Huanghuagang Subdistrict, Guangzhou

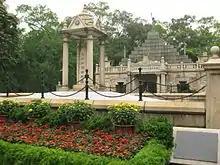
The Yellow Flower Mound Mausoleum of the 72 Martyrs identified after the 1911 Second Guangzhou Uprising against the Qing.

Huanghuagang is a subdistrict of the Yuexiu District in Guangzhou City, Guangdong Province, southern China.